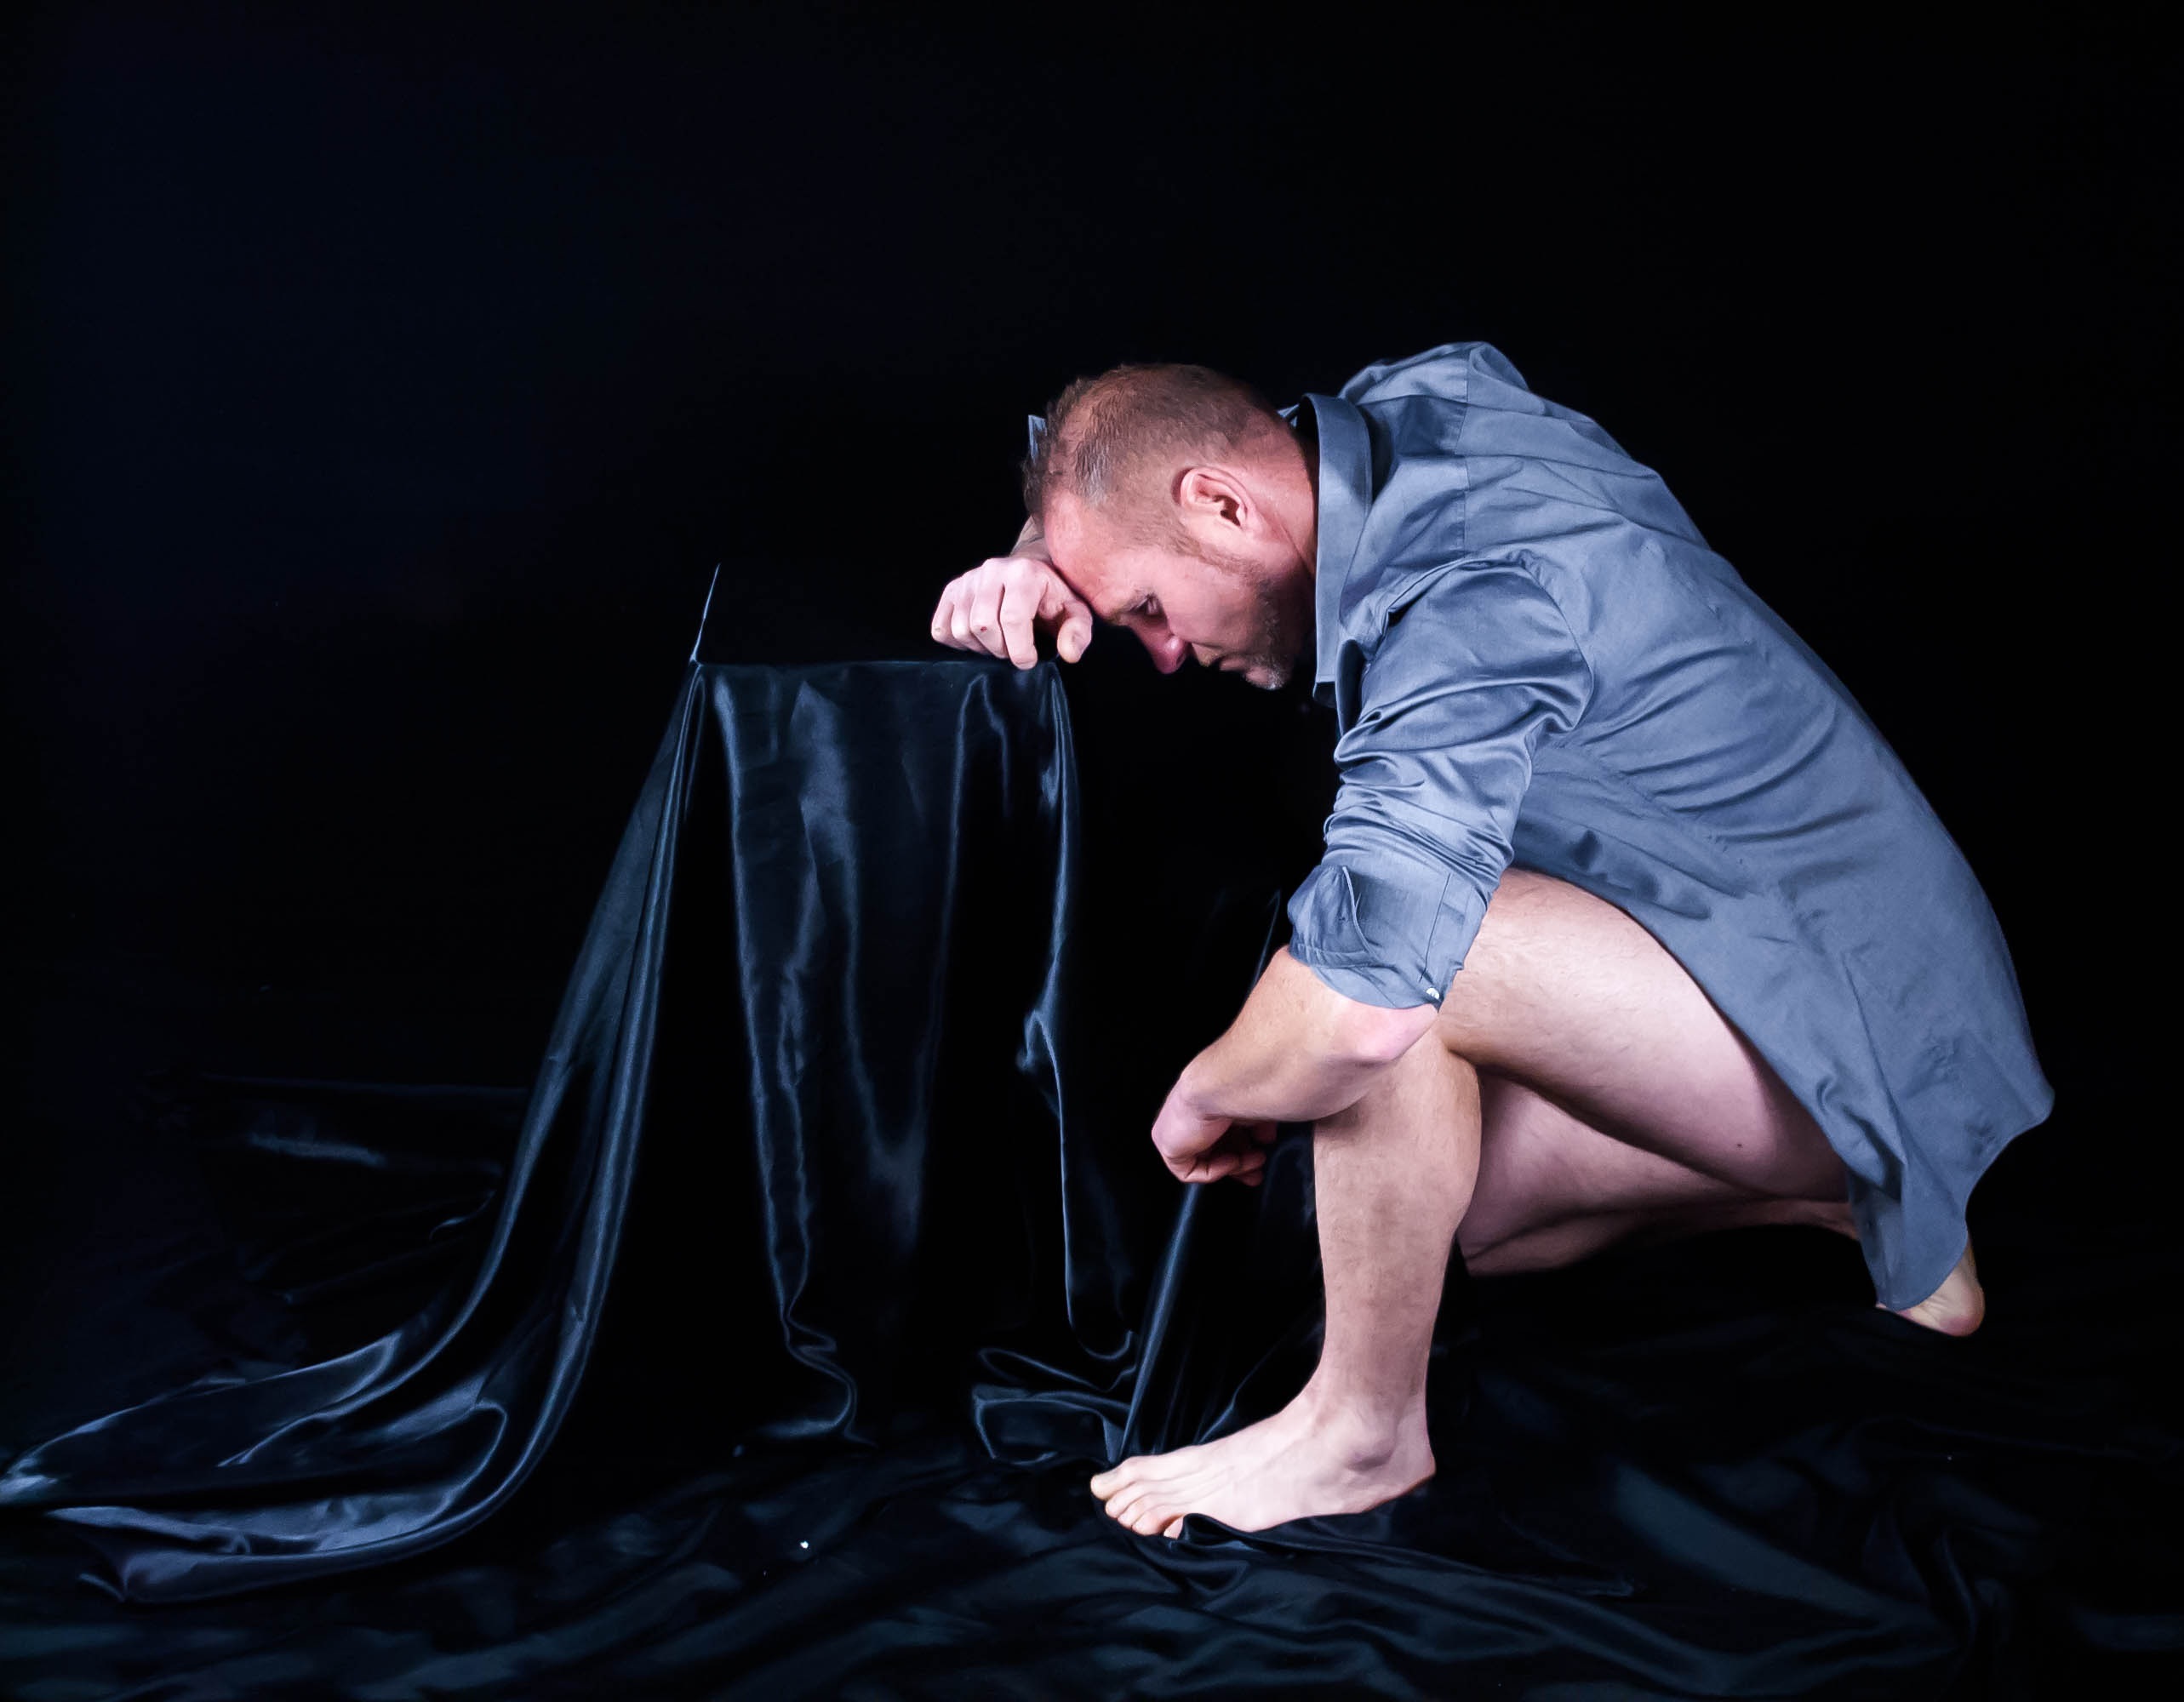
man, person, boy, dance, portrait, sitting, darkness, shirt, performance art, theatre, stage, entertainment, only, sensual, performing arts, sense, human positions, modern dance